Compaq Portable

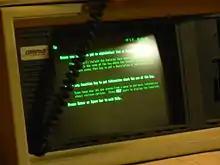
Running WordPerfect 5.0

Compaq's efforts were possible because IBM had used mostly off-the-shelf parts for the PC and published full technical documentation for it, and because Microsoft had kept the right to license MS-DOS to other computer manufacturers. The only difficulty was the BIOS, because it contained IBM's copyrighted code. Compaq solved this problem by producing a clean room workalike that performed all documented functions of the IBM PC BIOS, but was completely written from scratch.